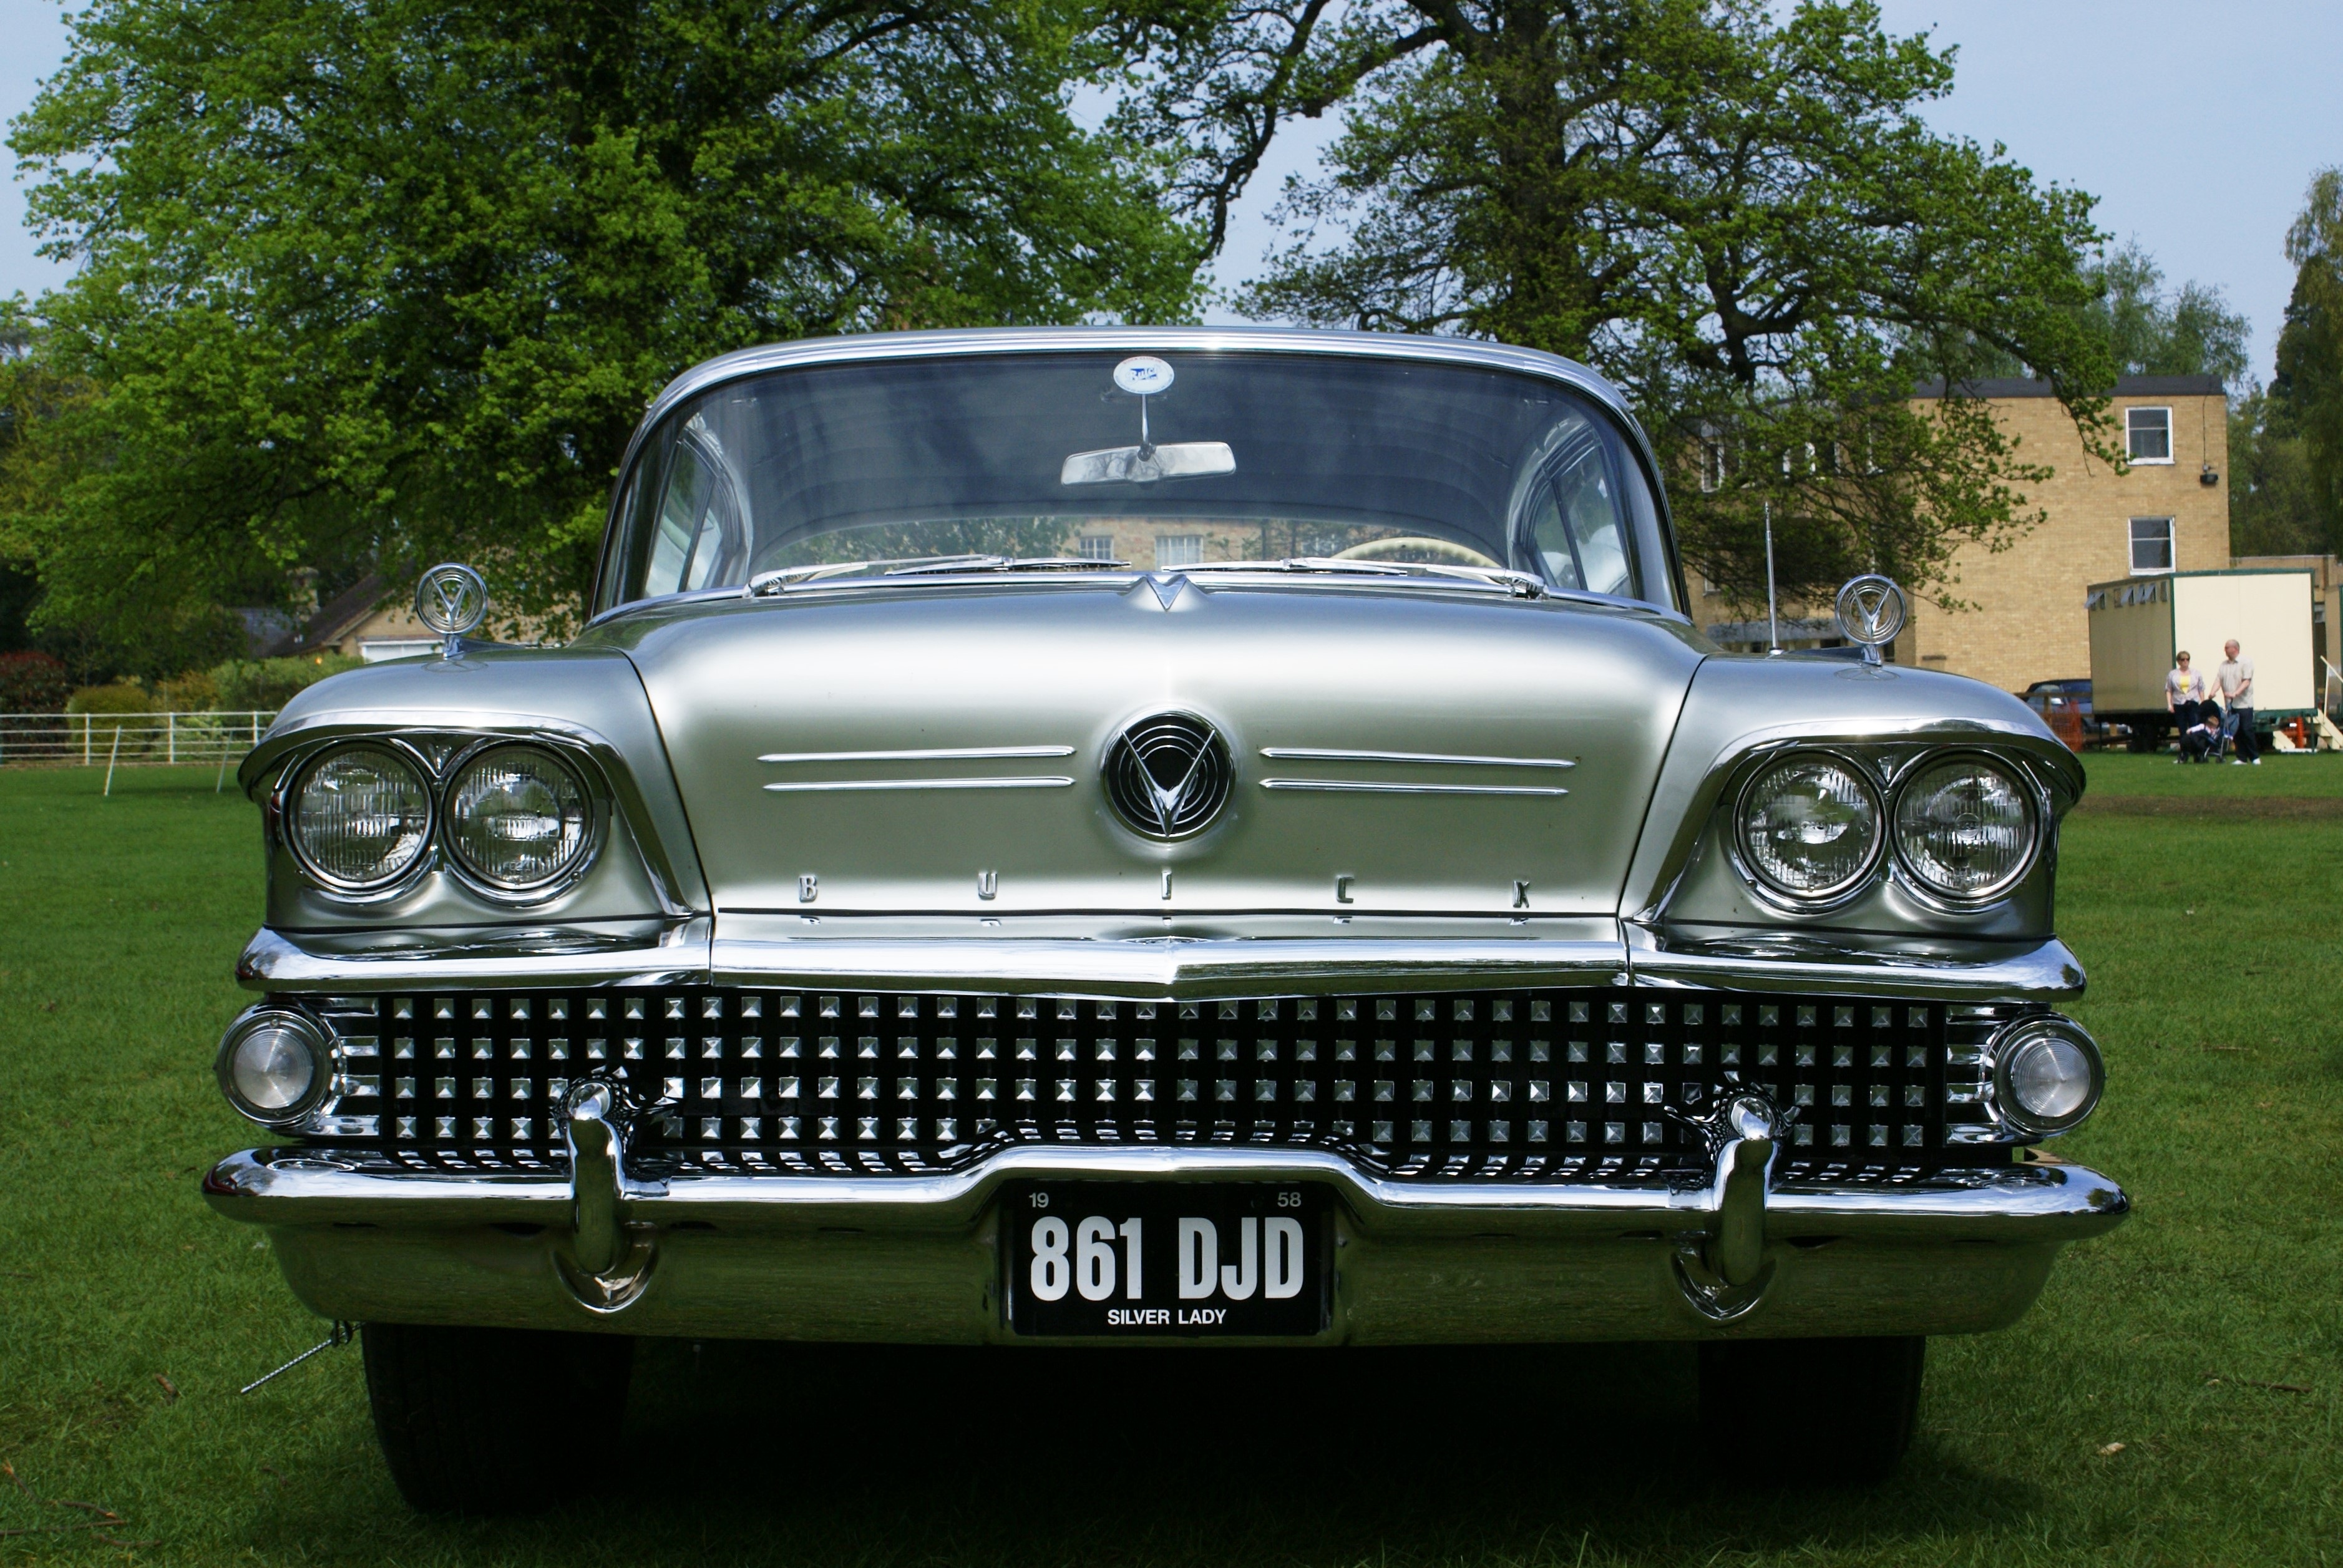
car, automobile, vehicle, old car, classic car, motor vehicle, sedan, buick, 1959, antique car, land vehicle, automobile make, automotive exterior, compact car, luxury vehicle, full size car